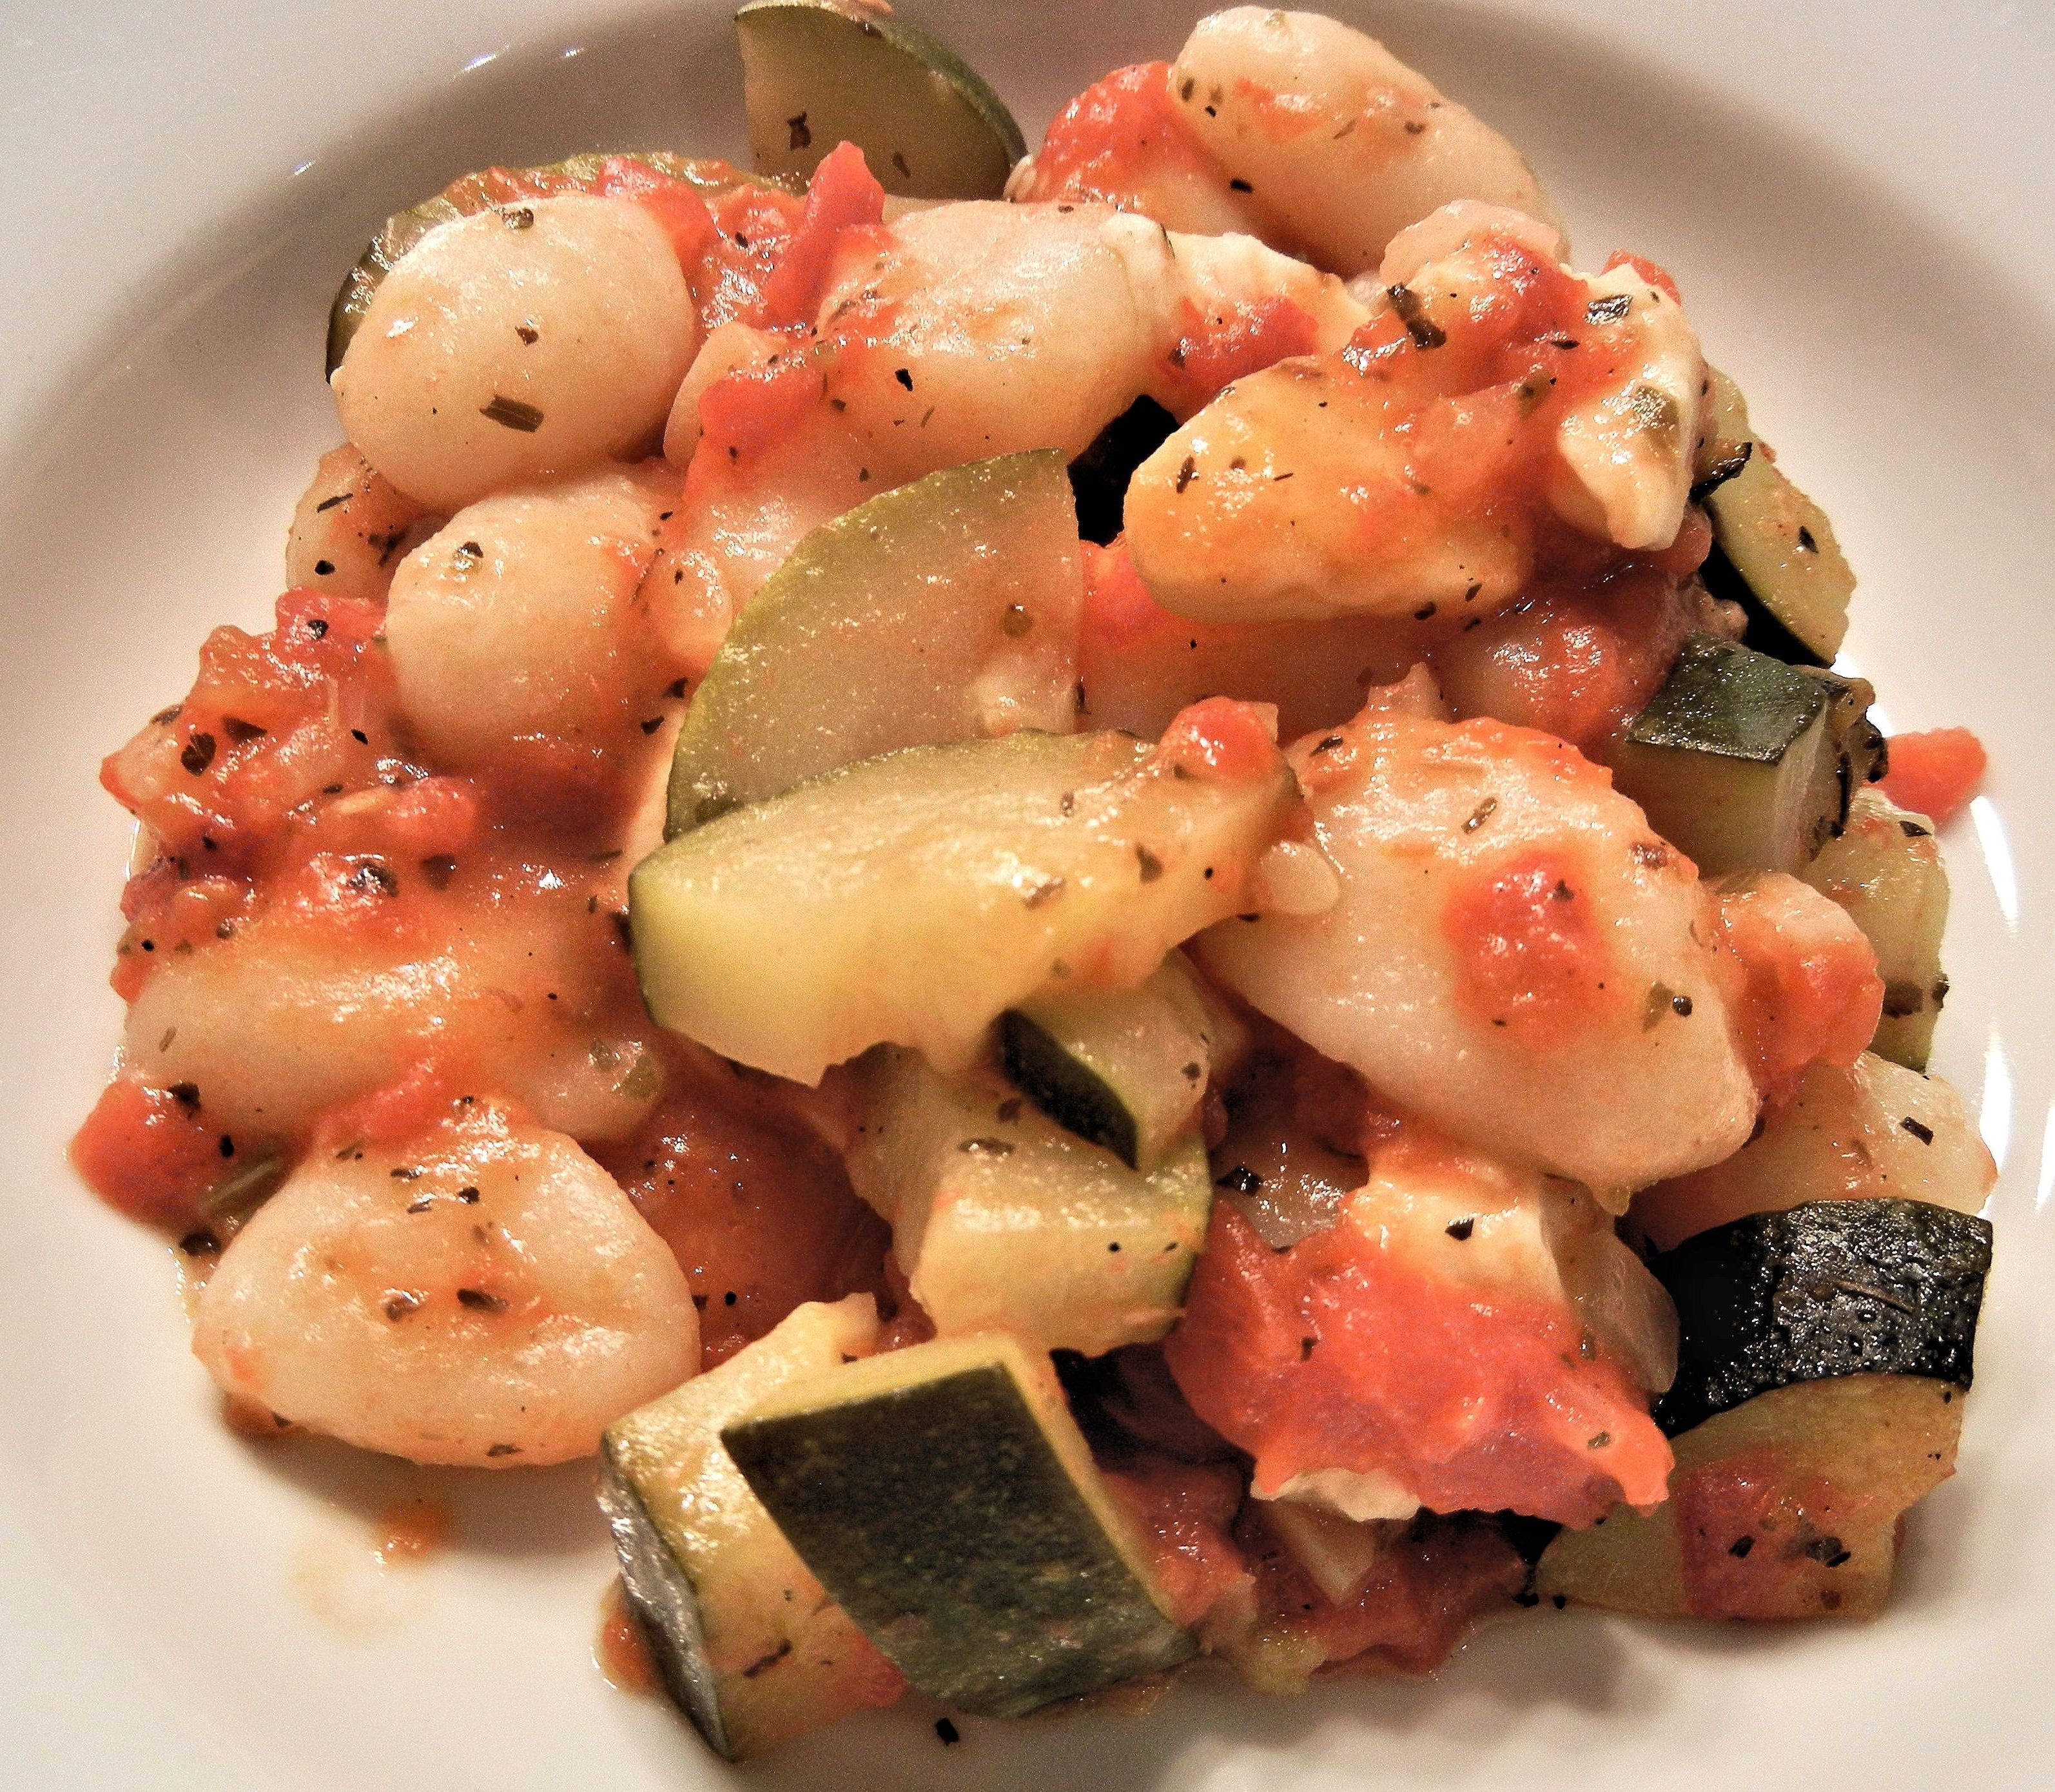
dish, food, produce, vegetable, seafood, cuisine, invertebrate, shrimp, tomatoes, gnocchi, zucchini, herbs, flowering plant, scampi, decapoda, animal source foods, caridean shrimp, buffalo mozzarella